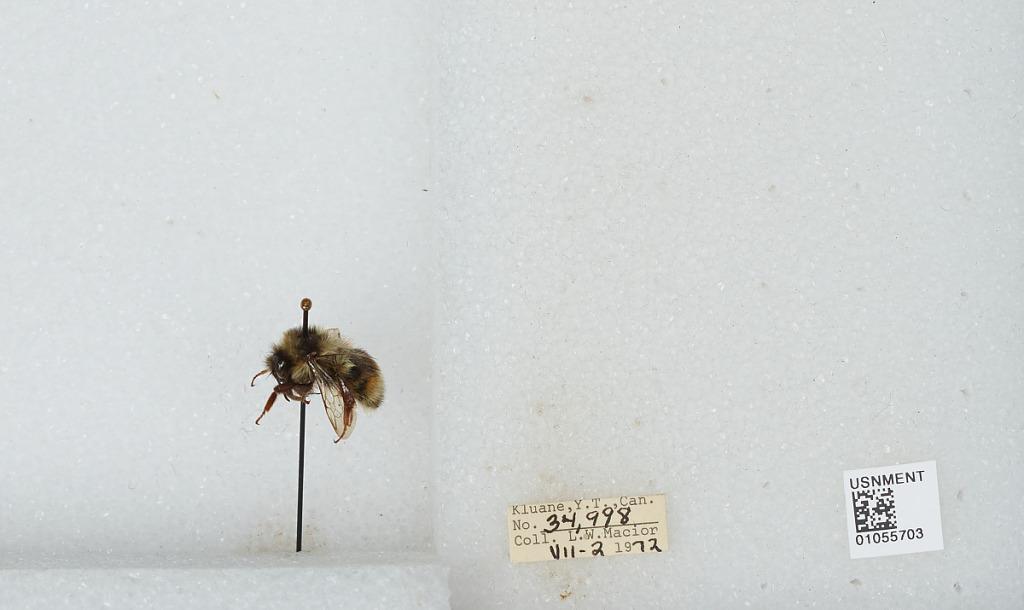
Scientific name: Bombus bifarius nearcticus
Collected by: L. Macior
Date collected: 1972-7-2
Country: Canada
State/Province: Yukon Territory
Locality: Kluane
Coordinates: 60.75, -139.5